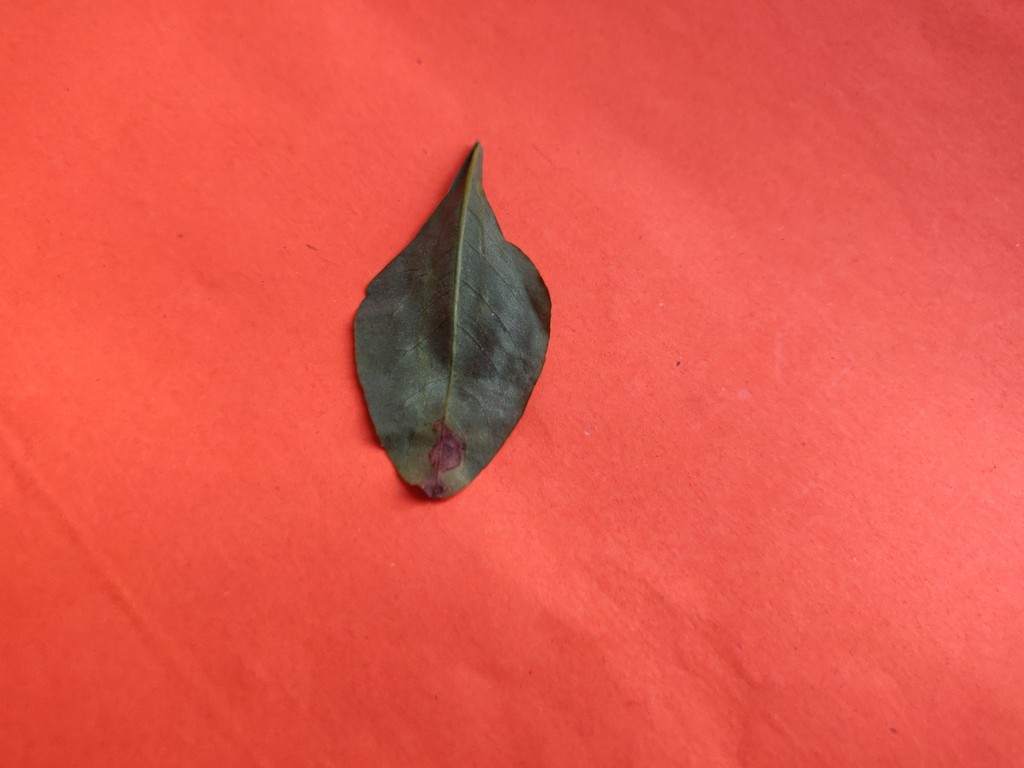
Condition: Unhealthy
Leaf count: single
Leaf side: back